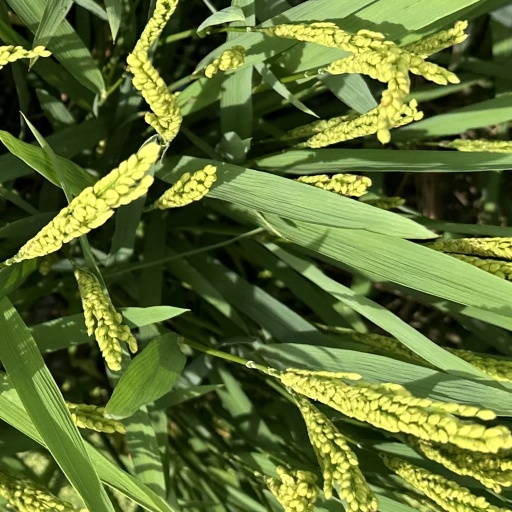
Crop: rice